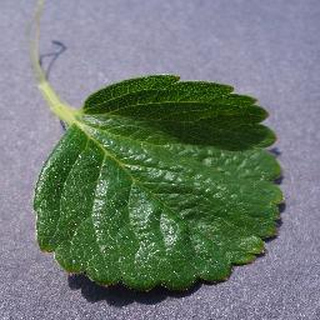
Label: healthy_strawberry